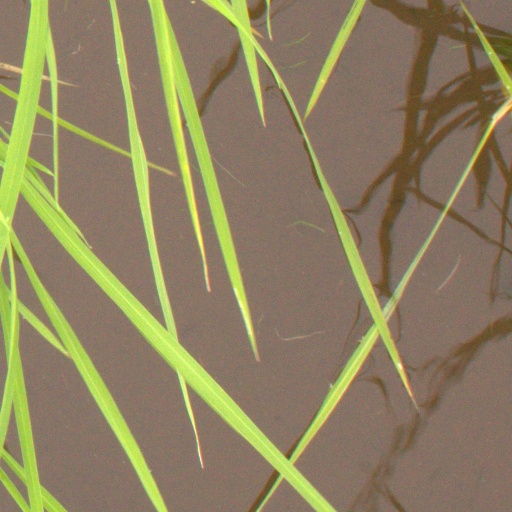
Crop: rice